Lateral sulcus

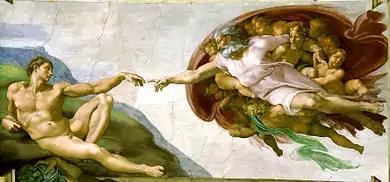
Right: Red cloak as lateral view of the human brain

Pop musician David Bowie referred to psychologist Carl Jung as "...crashing out with Sylvian" in his lyrics to "Drive-In Saturday" released on his 1973 album "Aladdin Sane". In 2015, artist Tanja Stark suggested Bowie had drawn a cryptic link between Jung's waking hallucinatory visions (see "The Red Book") and the Sylvian fissure, a region discovered by that time to produce hallucinogenic visions and ‘paranormal’ perceptions when electrically stimulated and, presciently in 2006, to generate what neurologists called an ‘illusory shadow person’ or doppelgänger phenomenon; themselves highly charged and recurring Bowie archetypes (Penfield 1955; Arzy et al., 2006). Stark notes another song on that album "Oh! You Pretty Things" sings of the hallucinatory spectre of .."a crack in the sky and a hand reaching down to me", evoking the iconic imagery of Michelangelo's painting The Creation of Adam.